Uchek Langmeitong

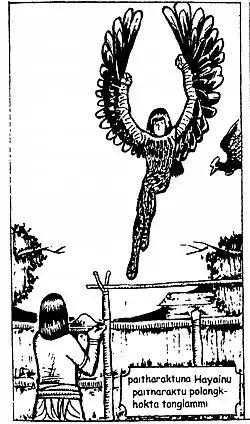
Hayainu (after becoming Uchek Langmeitong) flying downwards to perch on a wooden pole to talk to her father.

In 2010, the folktale of Uchek Langmeidong was produced in the form of a comic book, in Meitei language (Manipuri language) in Latin script. It was authored by Subadani Ksh.